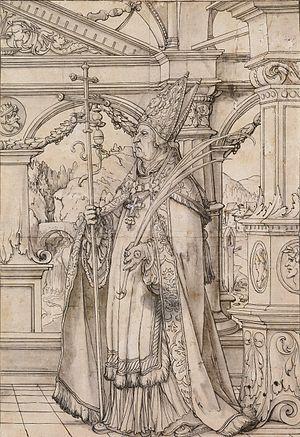
Pantale de Bâle, ou saint Pantale ou Pantalus ou Pantulus, est un des premiers évêques de Bâle, saint patron du diocèse de Bâle, qui serait mort martyr à Cologne avec sainte Ursule et ses compagnes.